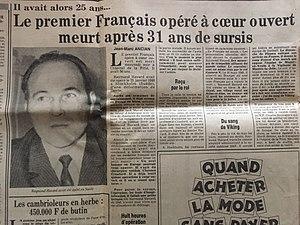
Raymond Havard est mort 31 après son opération
Raymond Havard est le premier français à avoir été opéré à cœur ouvert. Cet exploit, réalisé à Stockholm le 21 janvier 1948 par le professeur Clarence Crafoord, a créé à l'époque un véritable engouement autour de Raymond Havard, alors âgé de 25 ans.